Fort Santiago

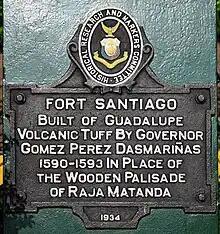
Fort HRMC historical marker

The location of Fort Santiago was once the site of a palisaded fort, armed with bronze guns, of Rajah Matanda, a Muslim Tagalog rajah of pre-Hispanic Manila who himself was a vassal to the Sultan of Brunei. The fort was destroyed by "maestre de campo" (master-of-camp) Martin de Goiti who, upon arriving in 1570 from Cebu, fought several battles with the Muslim natives. The Spaniards started building Fort Santiago ("Fuerte de Santiago") after the establishment of the city of Manila under Spanish rule on June 24, 1571, and made Manila the capital of the newly colonized islands.